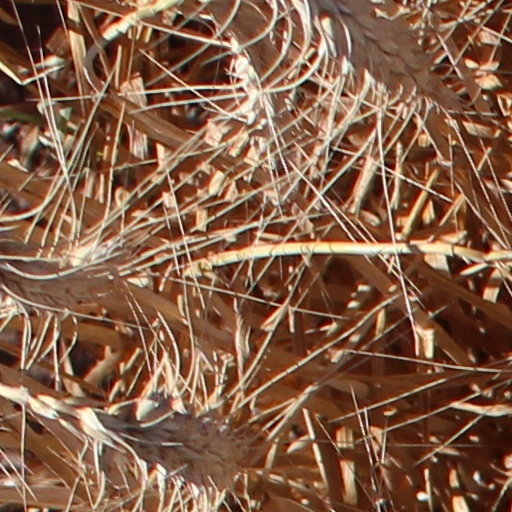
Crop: wheat